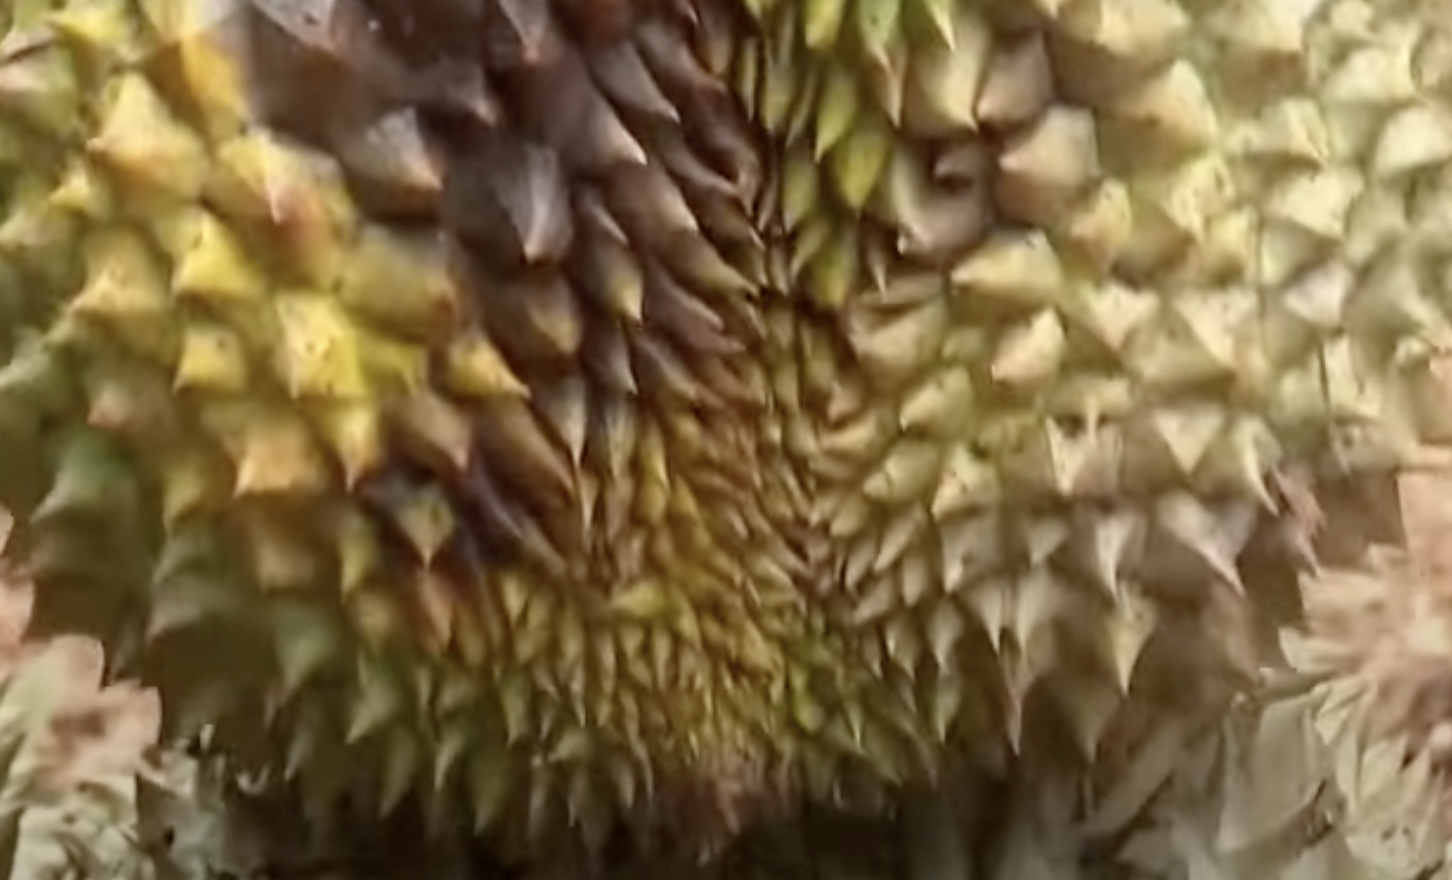
Label: fruit_rot